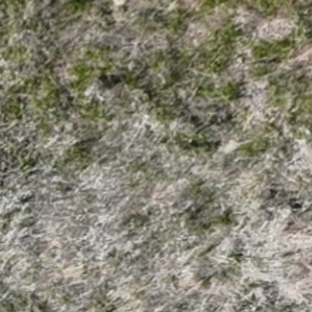
Month: may